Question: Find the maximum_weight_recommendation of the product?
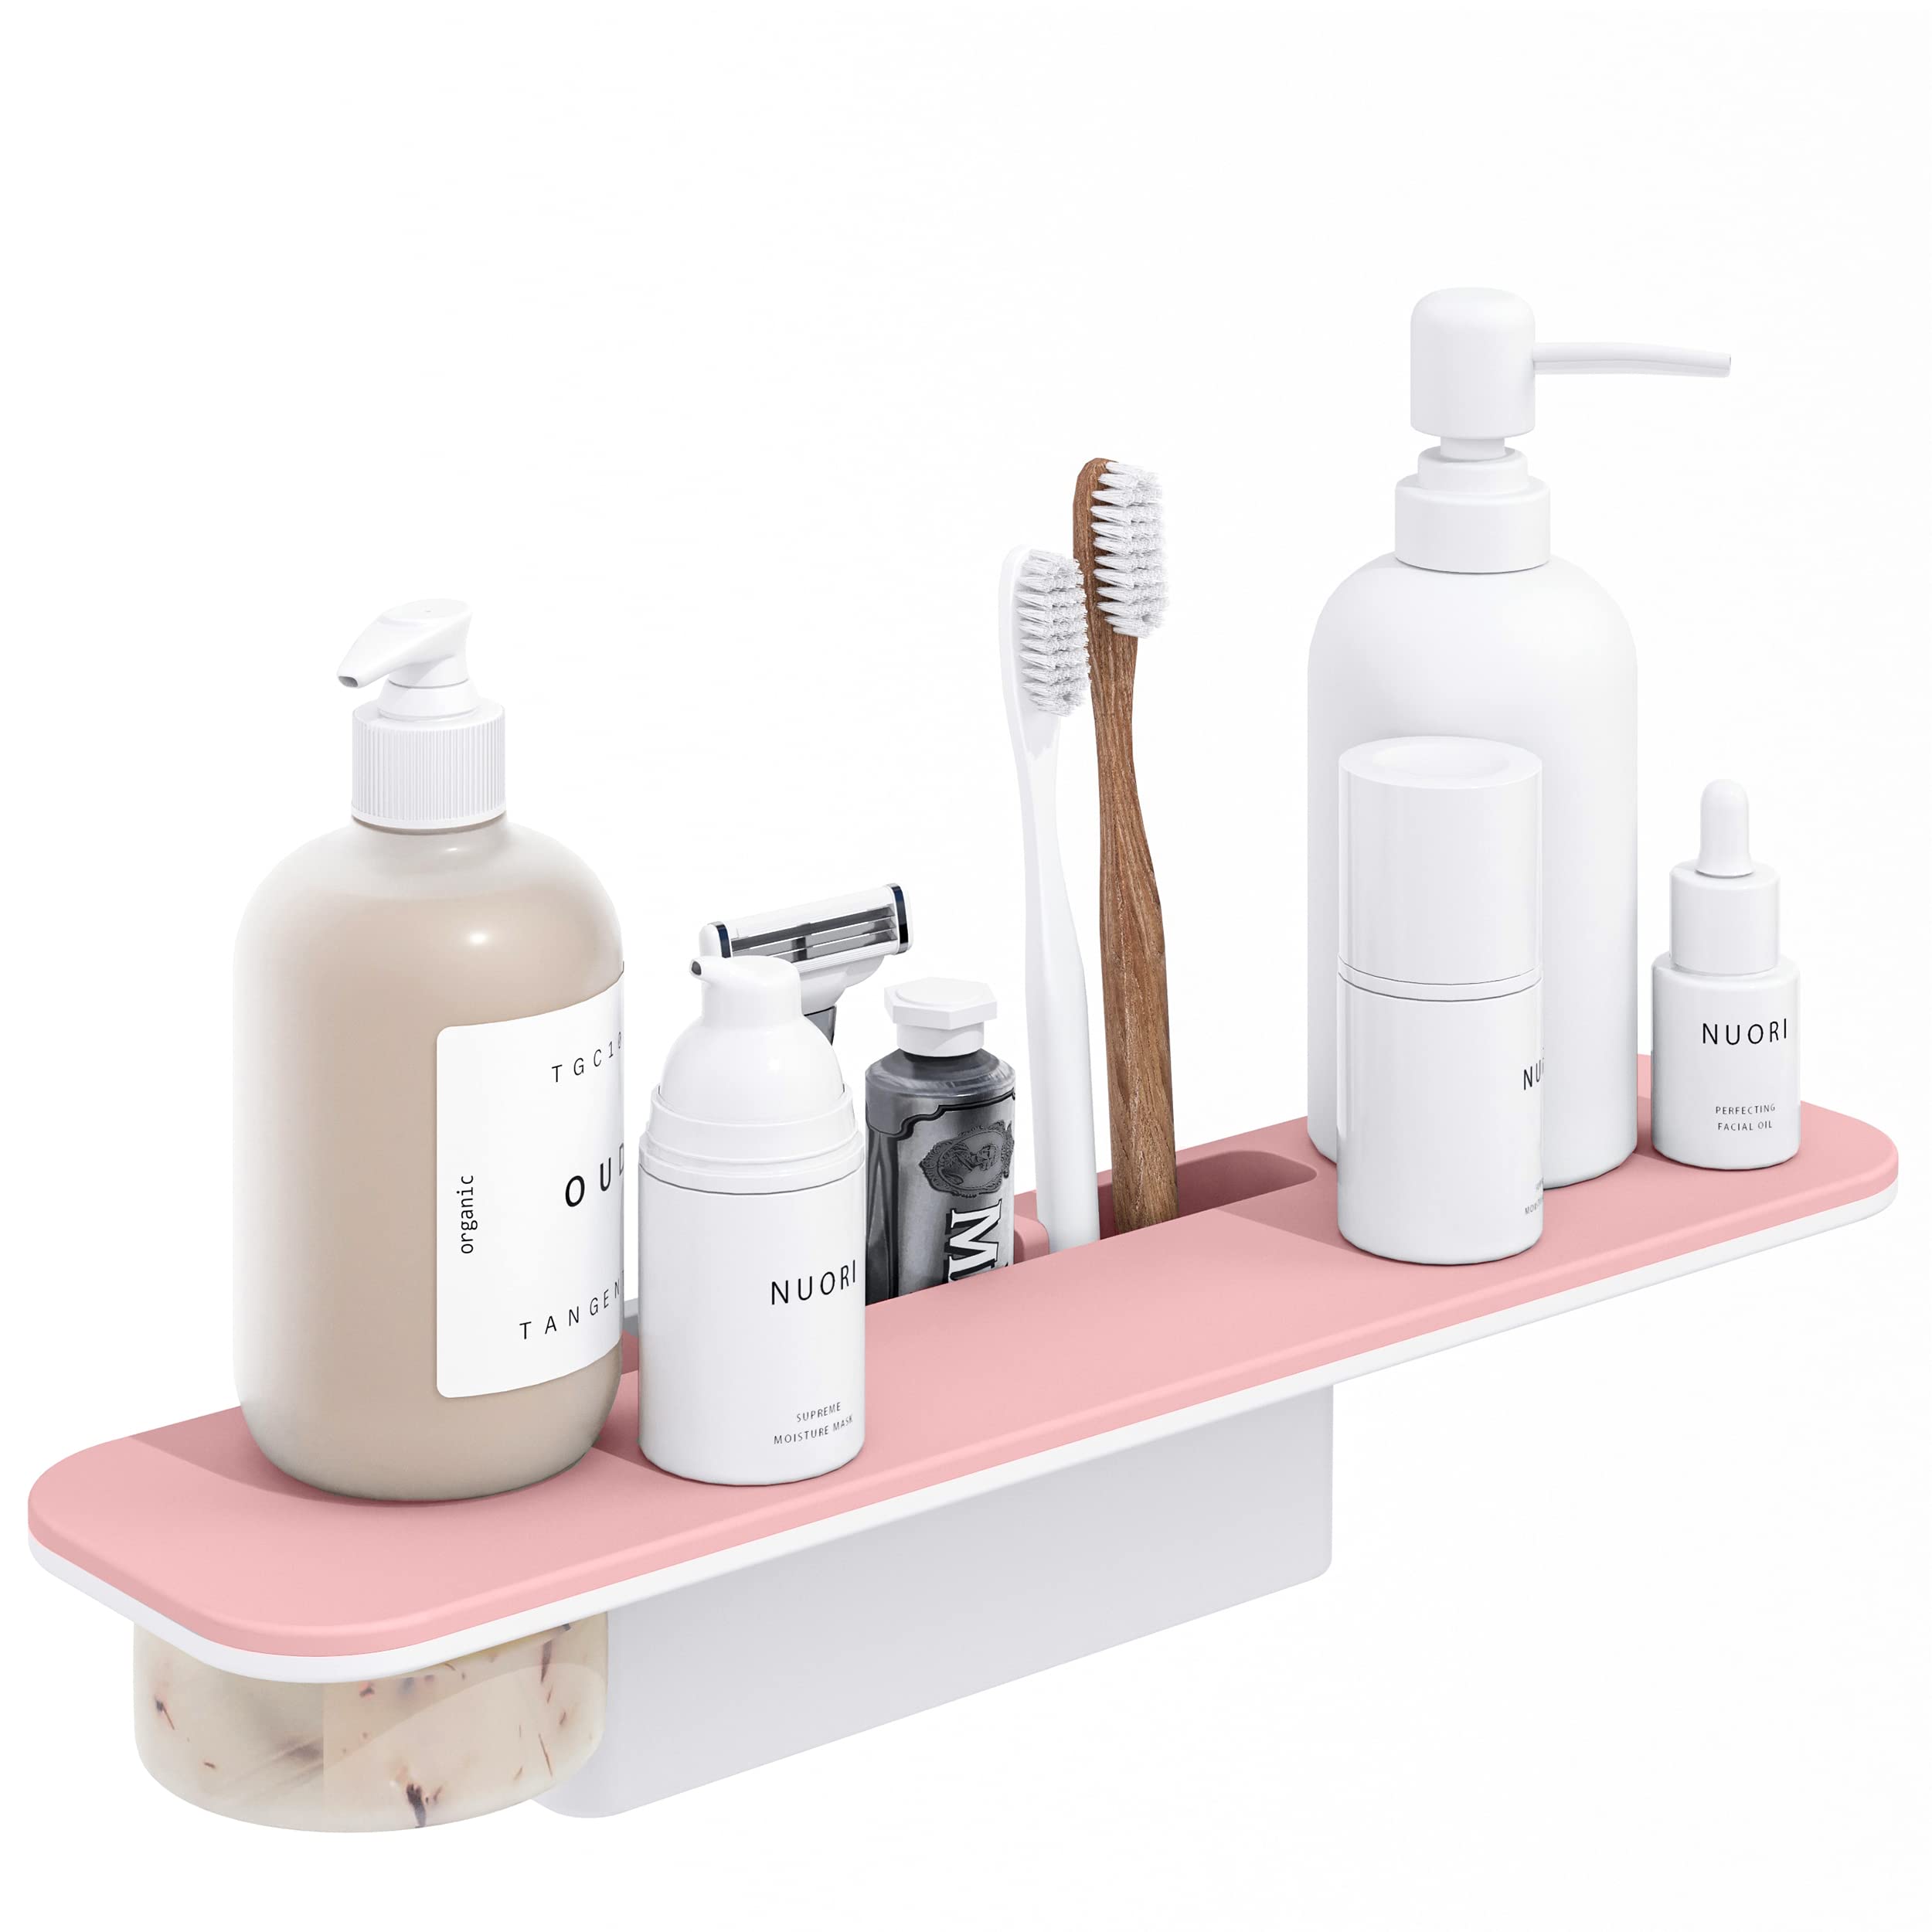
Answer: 10.0 pound